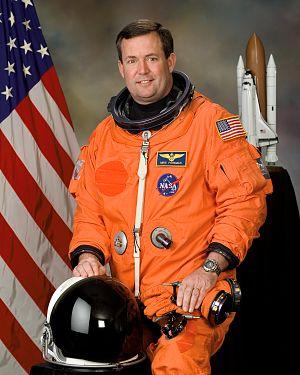
Michael James Foreman est un astronaute américain.